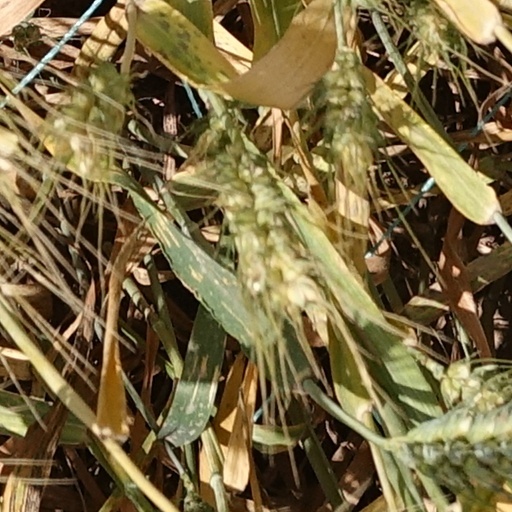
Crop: wheat